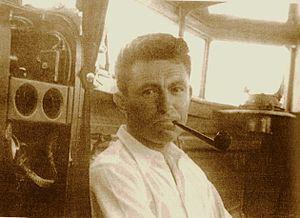
Henri Ezan
Henri Ézan, né le 30 avril 1904 à Locmariaquer, est un navigateur français disparu en mer avec l'équipage de la "Croix du Sud" le 7 décembre 1936.